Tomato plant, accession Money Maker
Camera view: vertical (180 deg); turntable rotation: 180 degrees
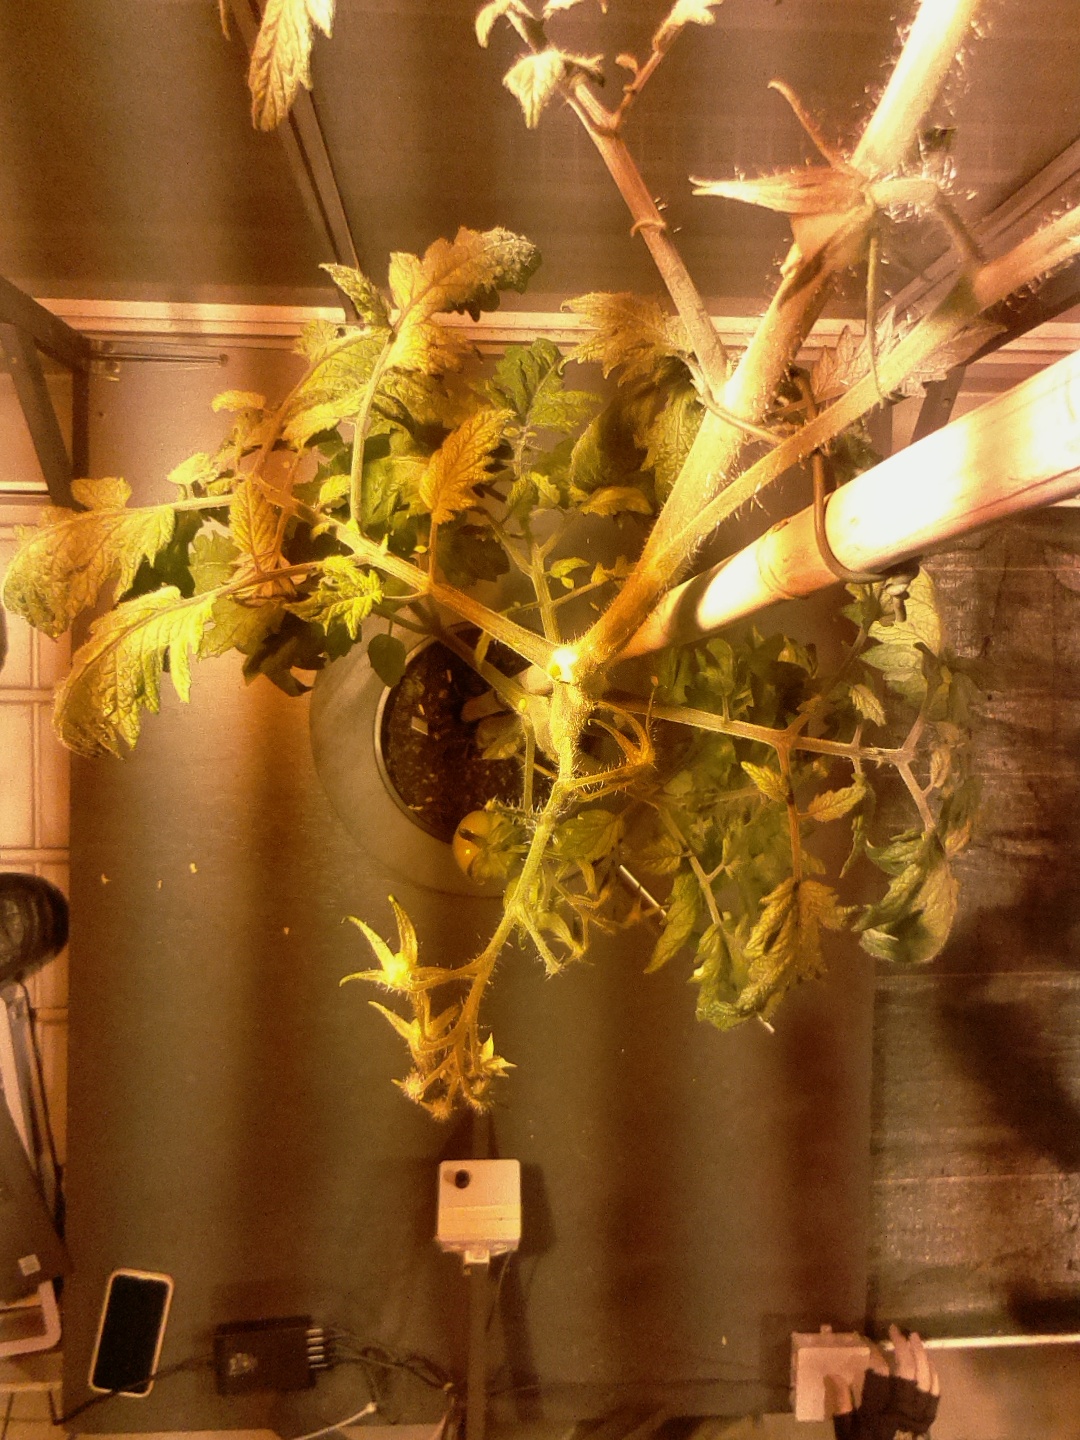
BBCH growth stage 75: 50%-60% of final fruit size